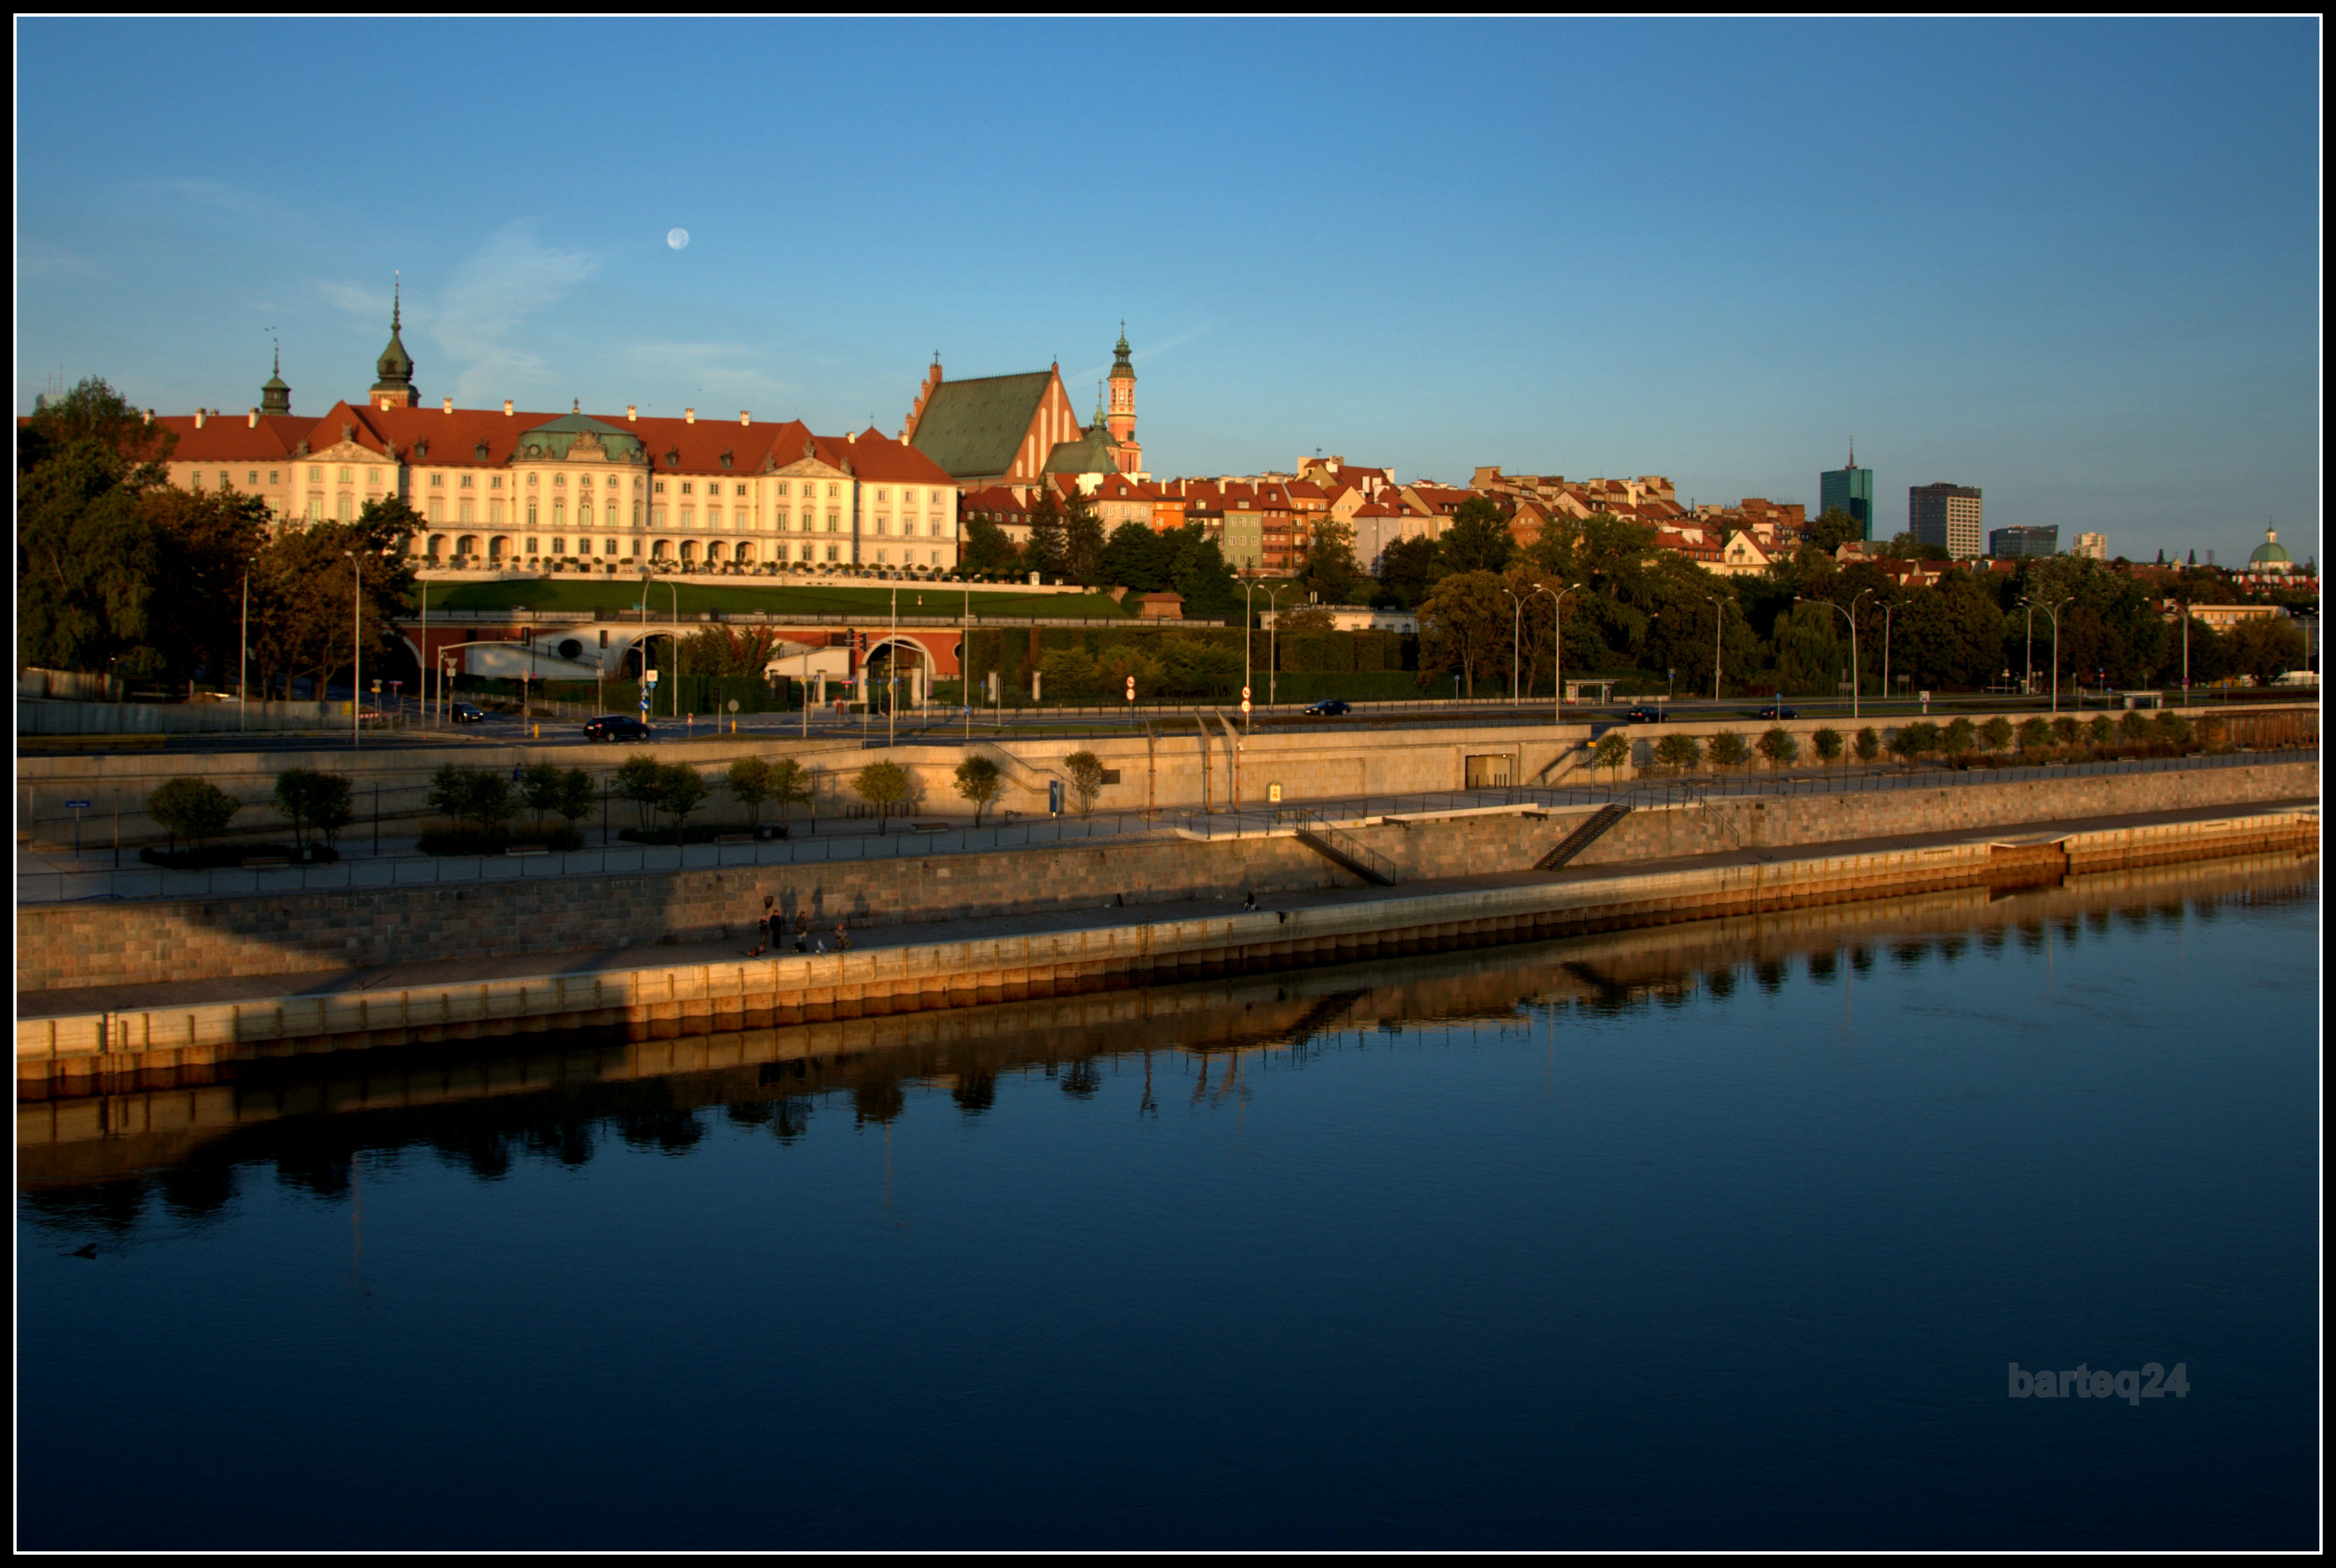
horizon, skyline, photography, morning, city, river, cityscape, panorama, dusk, europe, evening, reflection, landmark, waterway, poland, europa, oldtown, polska, warsaw, warszawa, mazovia, mazowsze, staremiasto, theroyalcastle, zamekkrlewski